Keshu Ee Veedinte Nadhan

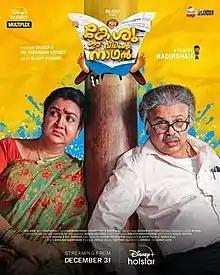
Official release poster

Keshu Ee Veedinte Nadhan is a 2021 Indian malayalam comedy drama film directed by Nadirshah. The film stars Dileep in the title role. It was originally scheduled for a theatrical release but was cancelled due COVID-19 pandemic. The film was released on 31 December 2021 through Disney+ Hotstar in four languages and received mixed to positive reviews from critics and audience.